Head covering for Christian women

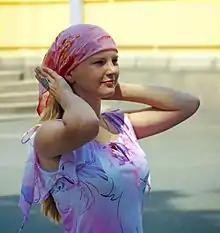
Russian woman putting a headscarf on before entering her church

The wearing of a head covering during Pentecostal worship was the normative practice from its inception; in the 1960s, "head coverings stopped being obligatory" in many Pentecostal denominations of Western Europe, when, "with little debate", many Pentecostals "had absorbed elements of popular culture".